Gonzalo Méndez de Canço

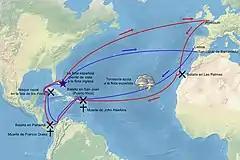
Expedition of Drake and Hawkins, 1595–1596

Shortly before reaching the islands of Guadeloupe and Dominica on November 8, the fleet came upon two English ships that fled when they spied the Spanish. While Admiral Guzman was chasing one of them, Admiral Alonso pursued the other ship, "Francis". After several exchanges of cannon fire, de Canço attacked the enemy ship and captured all 26 sailors aboard. Sailing orders found aboard it revealed that the fleet of 27 ships with 2,500 men aboard, and commanded by John Hawkins and Francis Drake, was sitting in Guadeloupe, preparing its landing boats for an assault on the island of Puerto Rico and its treasure. Alarmed by this revelation, de Canço fired four cannon shots to alert one of his boats, which was in pursuit of another English ship, to go as soon as possible to warn Puerto Rico of the danger.